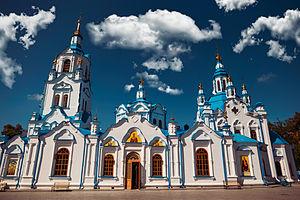
Le Baroque sibérien est le terme le plus fréquemment utilisé pour désigner les édifices religieux de style baroque du XVIIIᵉ siècle de Sibérie. En 1803, on dénombrait en Sibérie 115 églises construites en pierre. La grande majorité d'entre elles appartenait, quant à leur style, à une variante provinciale du baroque russe, avec des influences provenant du baroque ukrainien et dans certains cas des décors du bouddhisme tibétain. Un grand nombre d'édifices se retrouvent dans les villes d'Irkoutsk, de Tobolsk et de Tomsk et de Tioumen. Les intérieurs originaux qui ont subsisté sont rares et ne se trouvent pratiquement qu'à Irkoutsk, dans l'Église de l'Élévation de la Croix d'Irkoutsk.
La cathédrale de Notre-Dame du Signe de Tioumen est un édifice